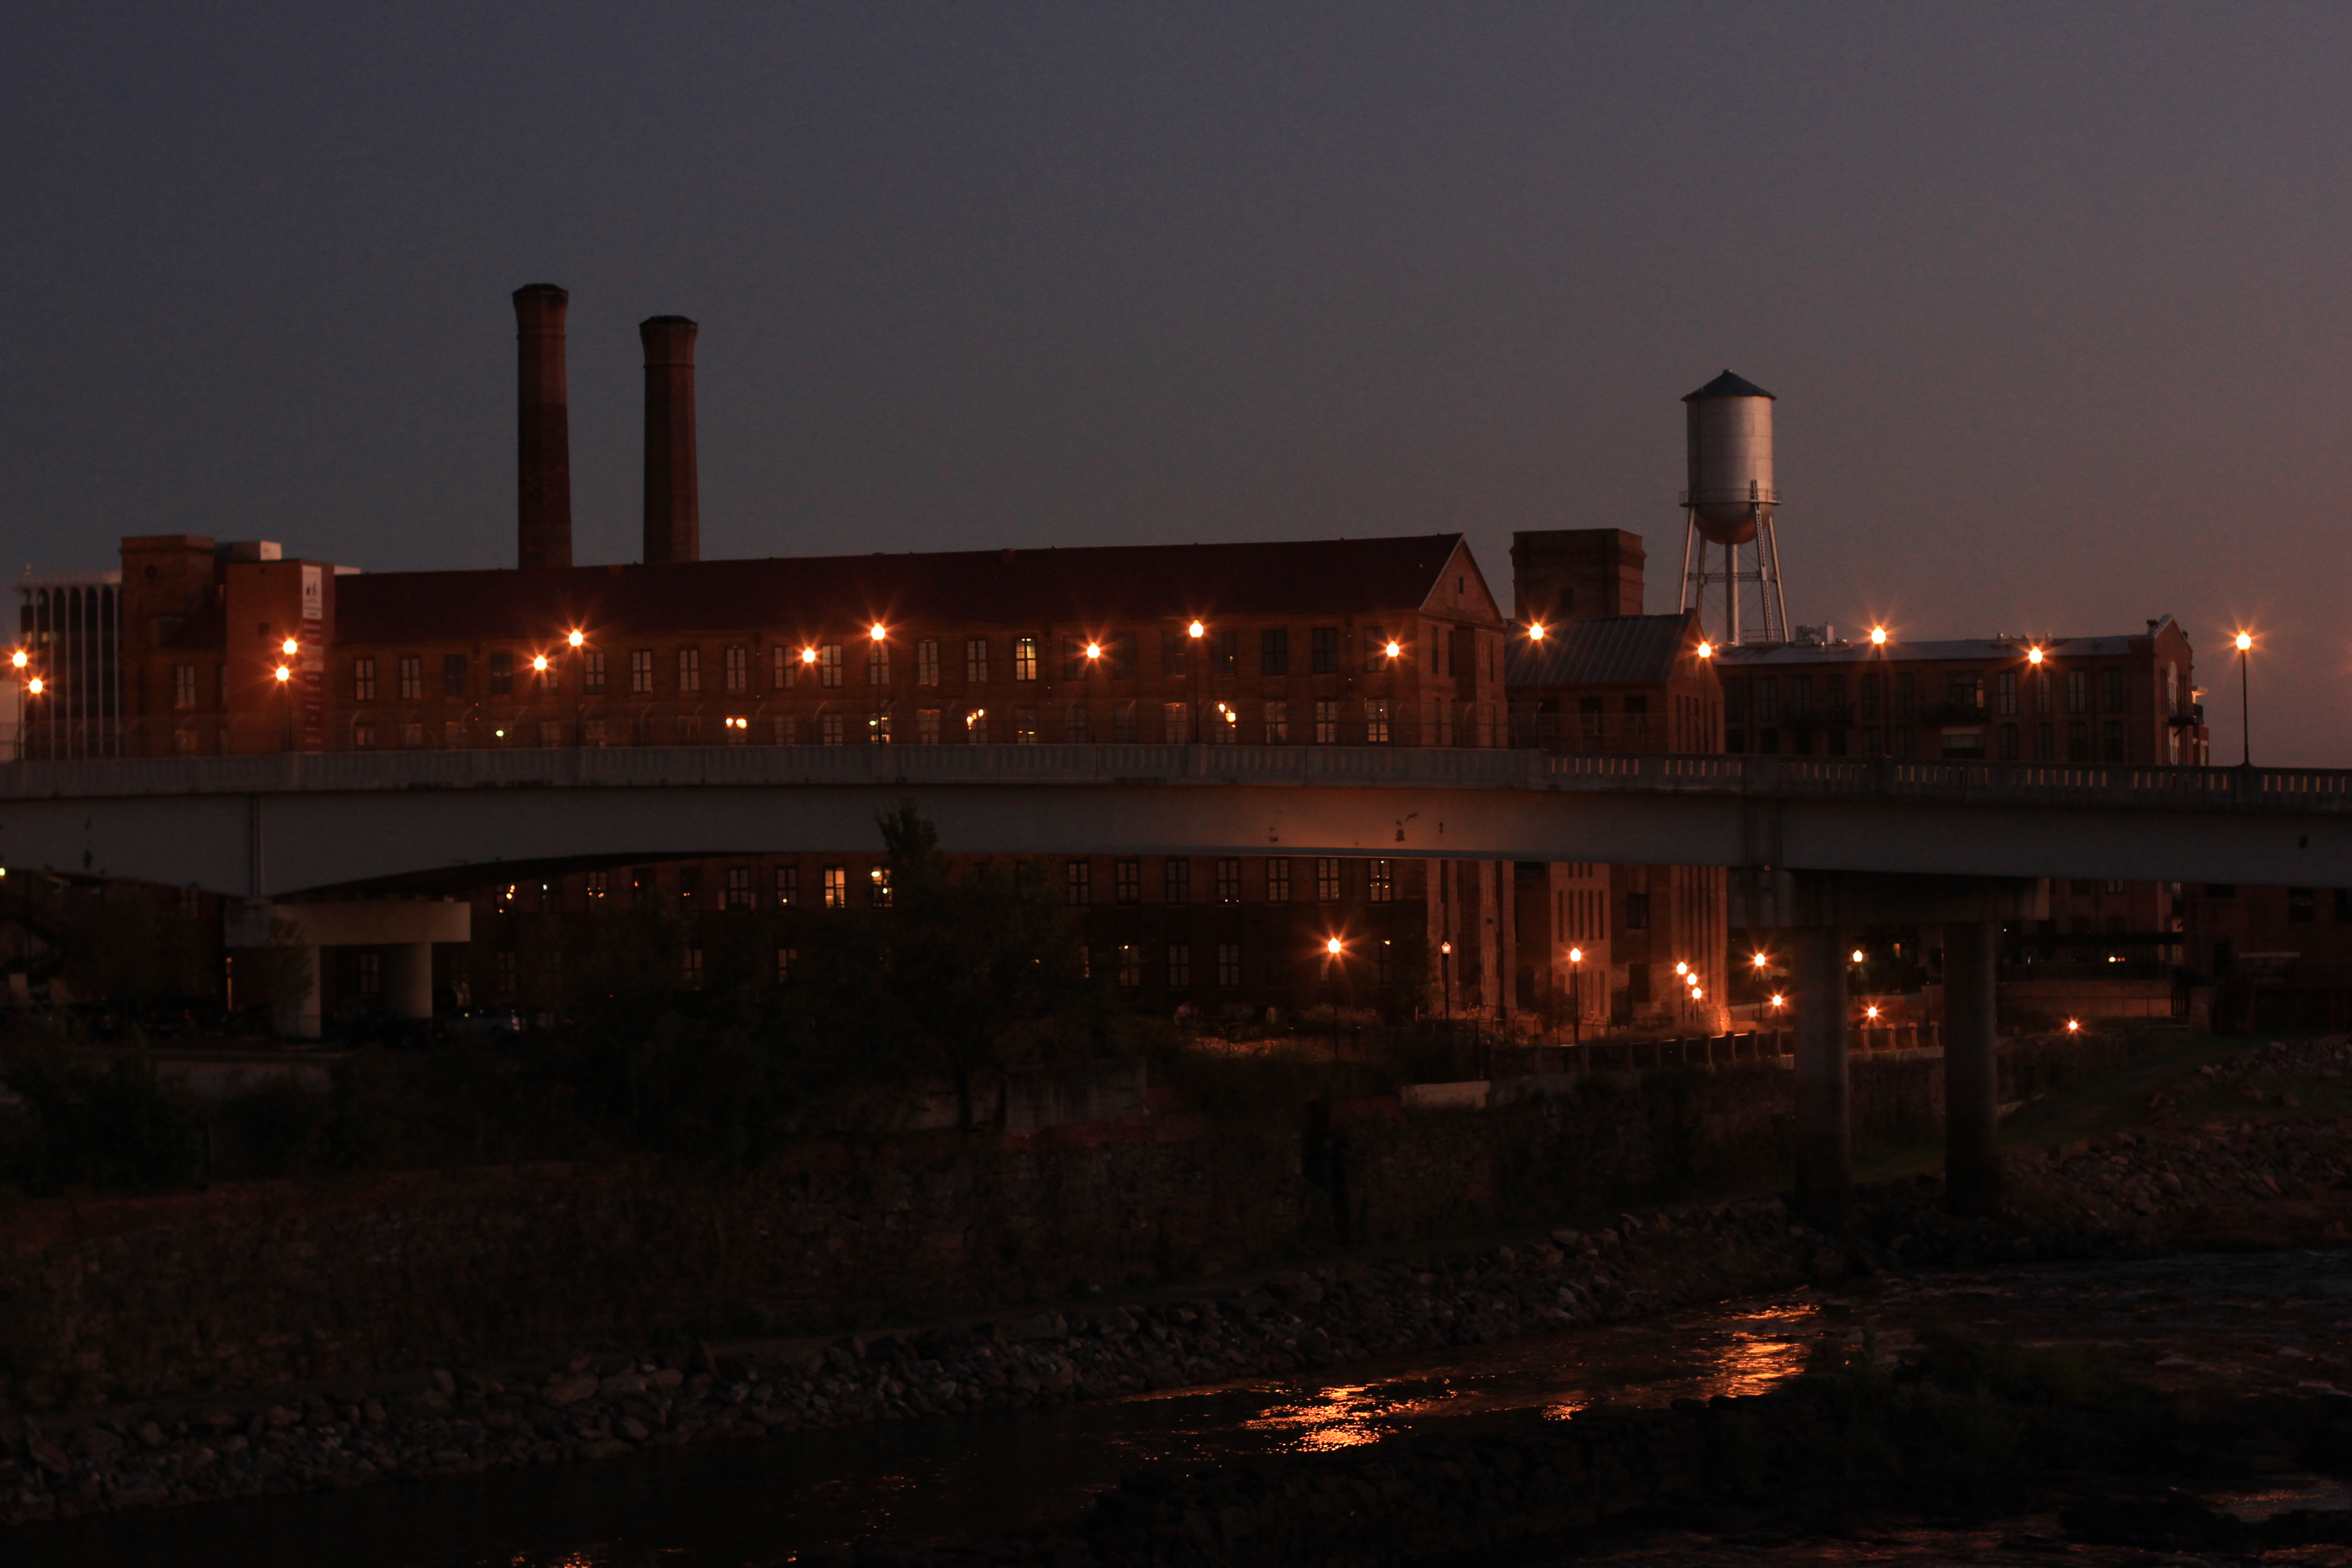
columbus, georgia, skyline, night, sky, electricity, factory, city, power station, architecture, industry, evening, midnight, chimney, tower